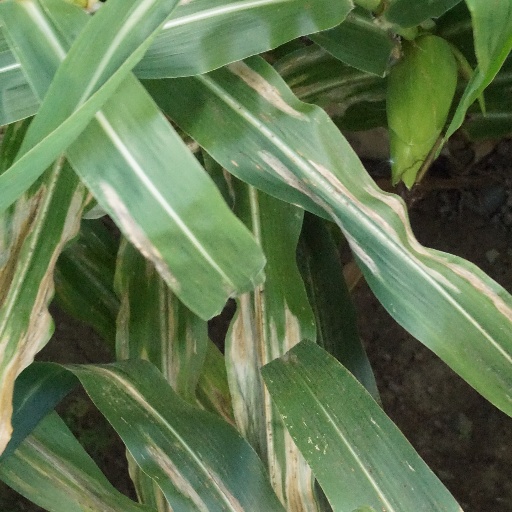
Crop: maize; corn